Aquaculture in New Zealand

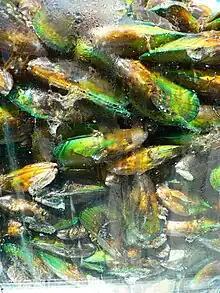
Green lipped mussel in a tank

Until the early 1960s, mussels were harvested by hand from intertidal rocks. Dredging was then introduced, and within a few years the mussel beds in Tasman Bay / Te Tai-o-Aorere and the Hauraki Gulf were dredged clean. In the late 1960s, following this collapse, the aquaculture of the New Zealand mussel began. The endemic green lipped mussel was used to trial growing mussel spat (young mussels) on ropes suspended from rafts. The Hauraki Gulf and the Marlborough Sounds provided sheltered environments, with clean water rich in plankton. The cultured mussels were ready for harvest after 12 to 18 months, and first went on sale in 1971.